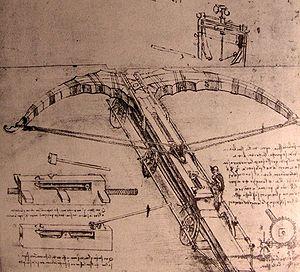
L'Arbalète géante est une arme de trait imaginée par le peintre et inventeur florentin Léonard de Vinci et dont les dessins figurent dans le Codex Atlanticus. Ce projet ne fut jamais mis en œuvre mais diverses maquettes en ont été réalisées par la suite et se trouvent dans des musées consacrés à l'artiste.